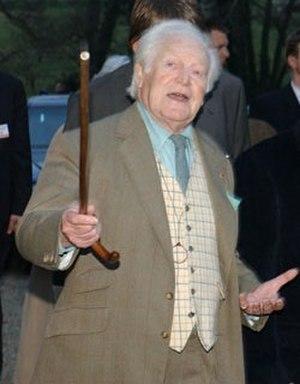
Maurice Druon, né le 23 avril 1918 dans le 13ᵉ arrondissement de Paris et mort le 14 avril 2009 dans le 7ᵉ arrondissement de cette même ville, est un écrivain et homme politique français.